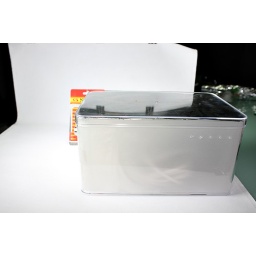
put the top lid...hide the box under your bed or inside your cabinet...